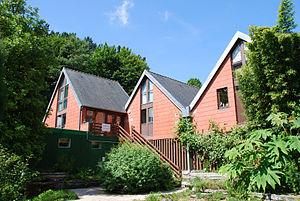
Siège du Conservatoire botanique national de Brest
Établissement public, scientifique et technique, le Conservatoire botanique national de Brest travaille pour préserver la diversité végétale sauvage de l’ouest de la France et des hauts lieux de biodiversité mondiaux.